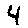
Label: 4